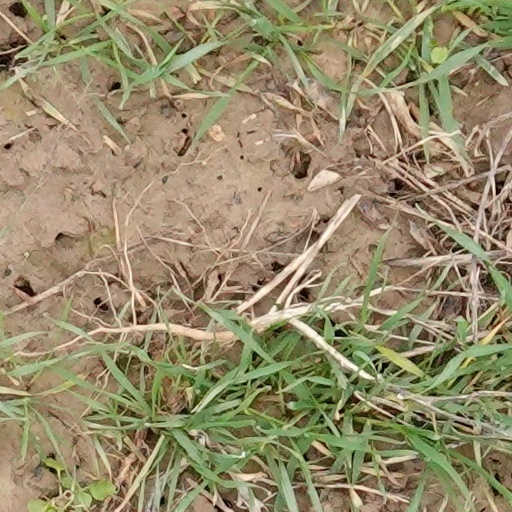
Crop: wheat